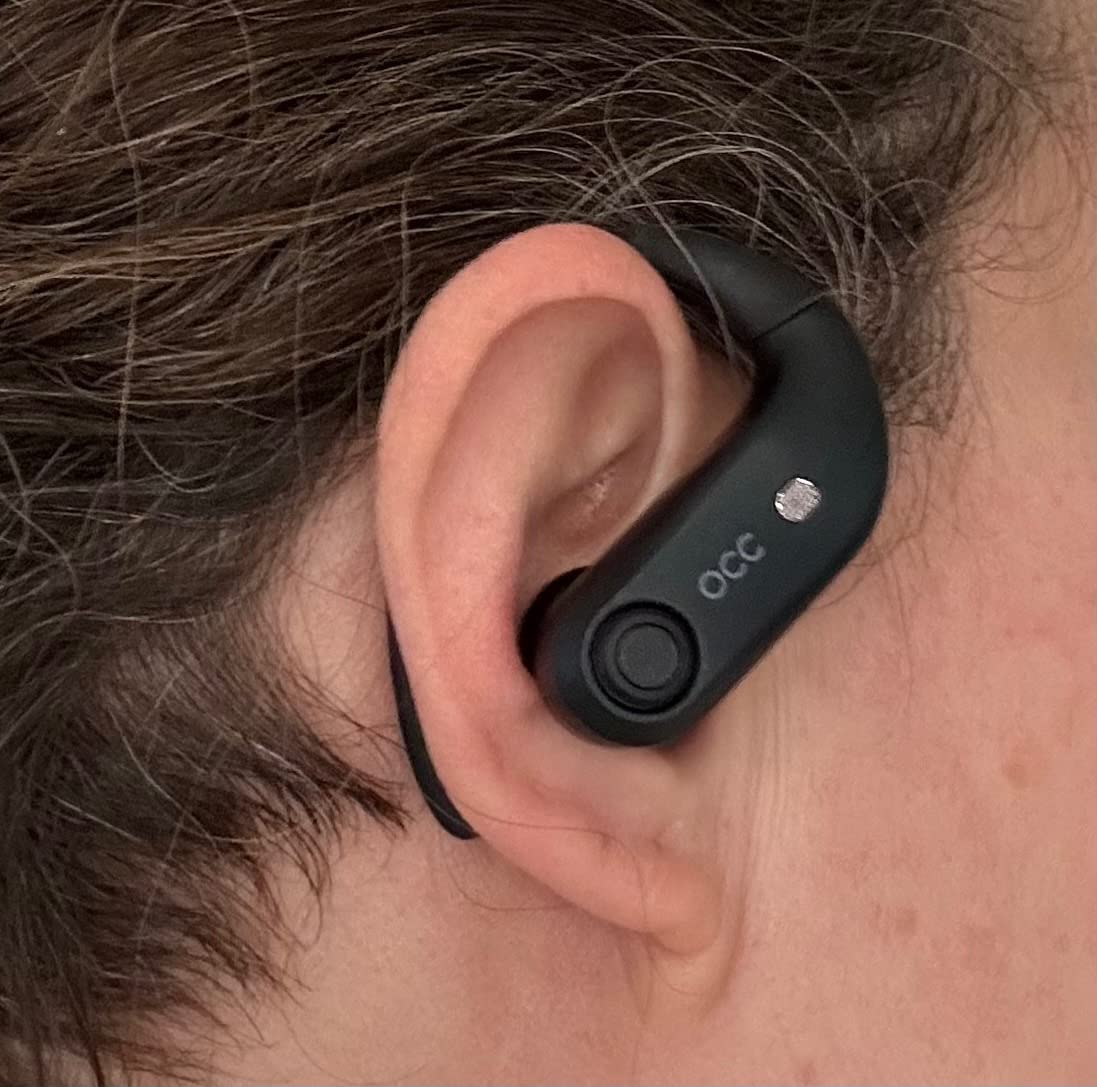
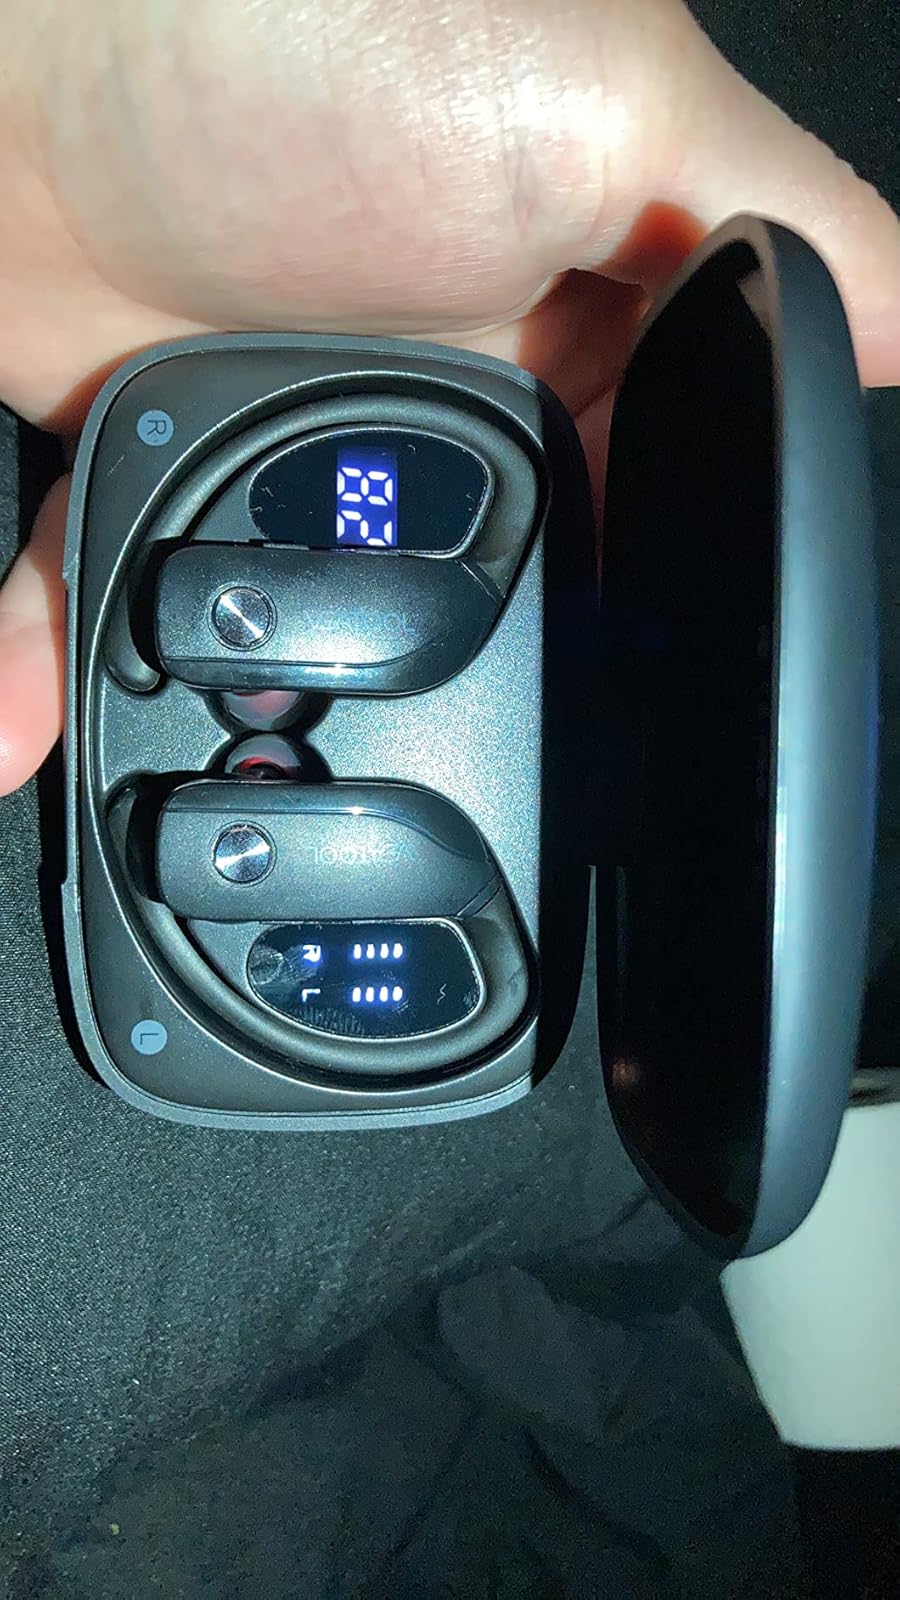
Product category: earbuds
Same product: no